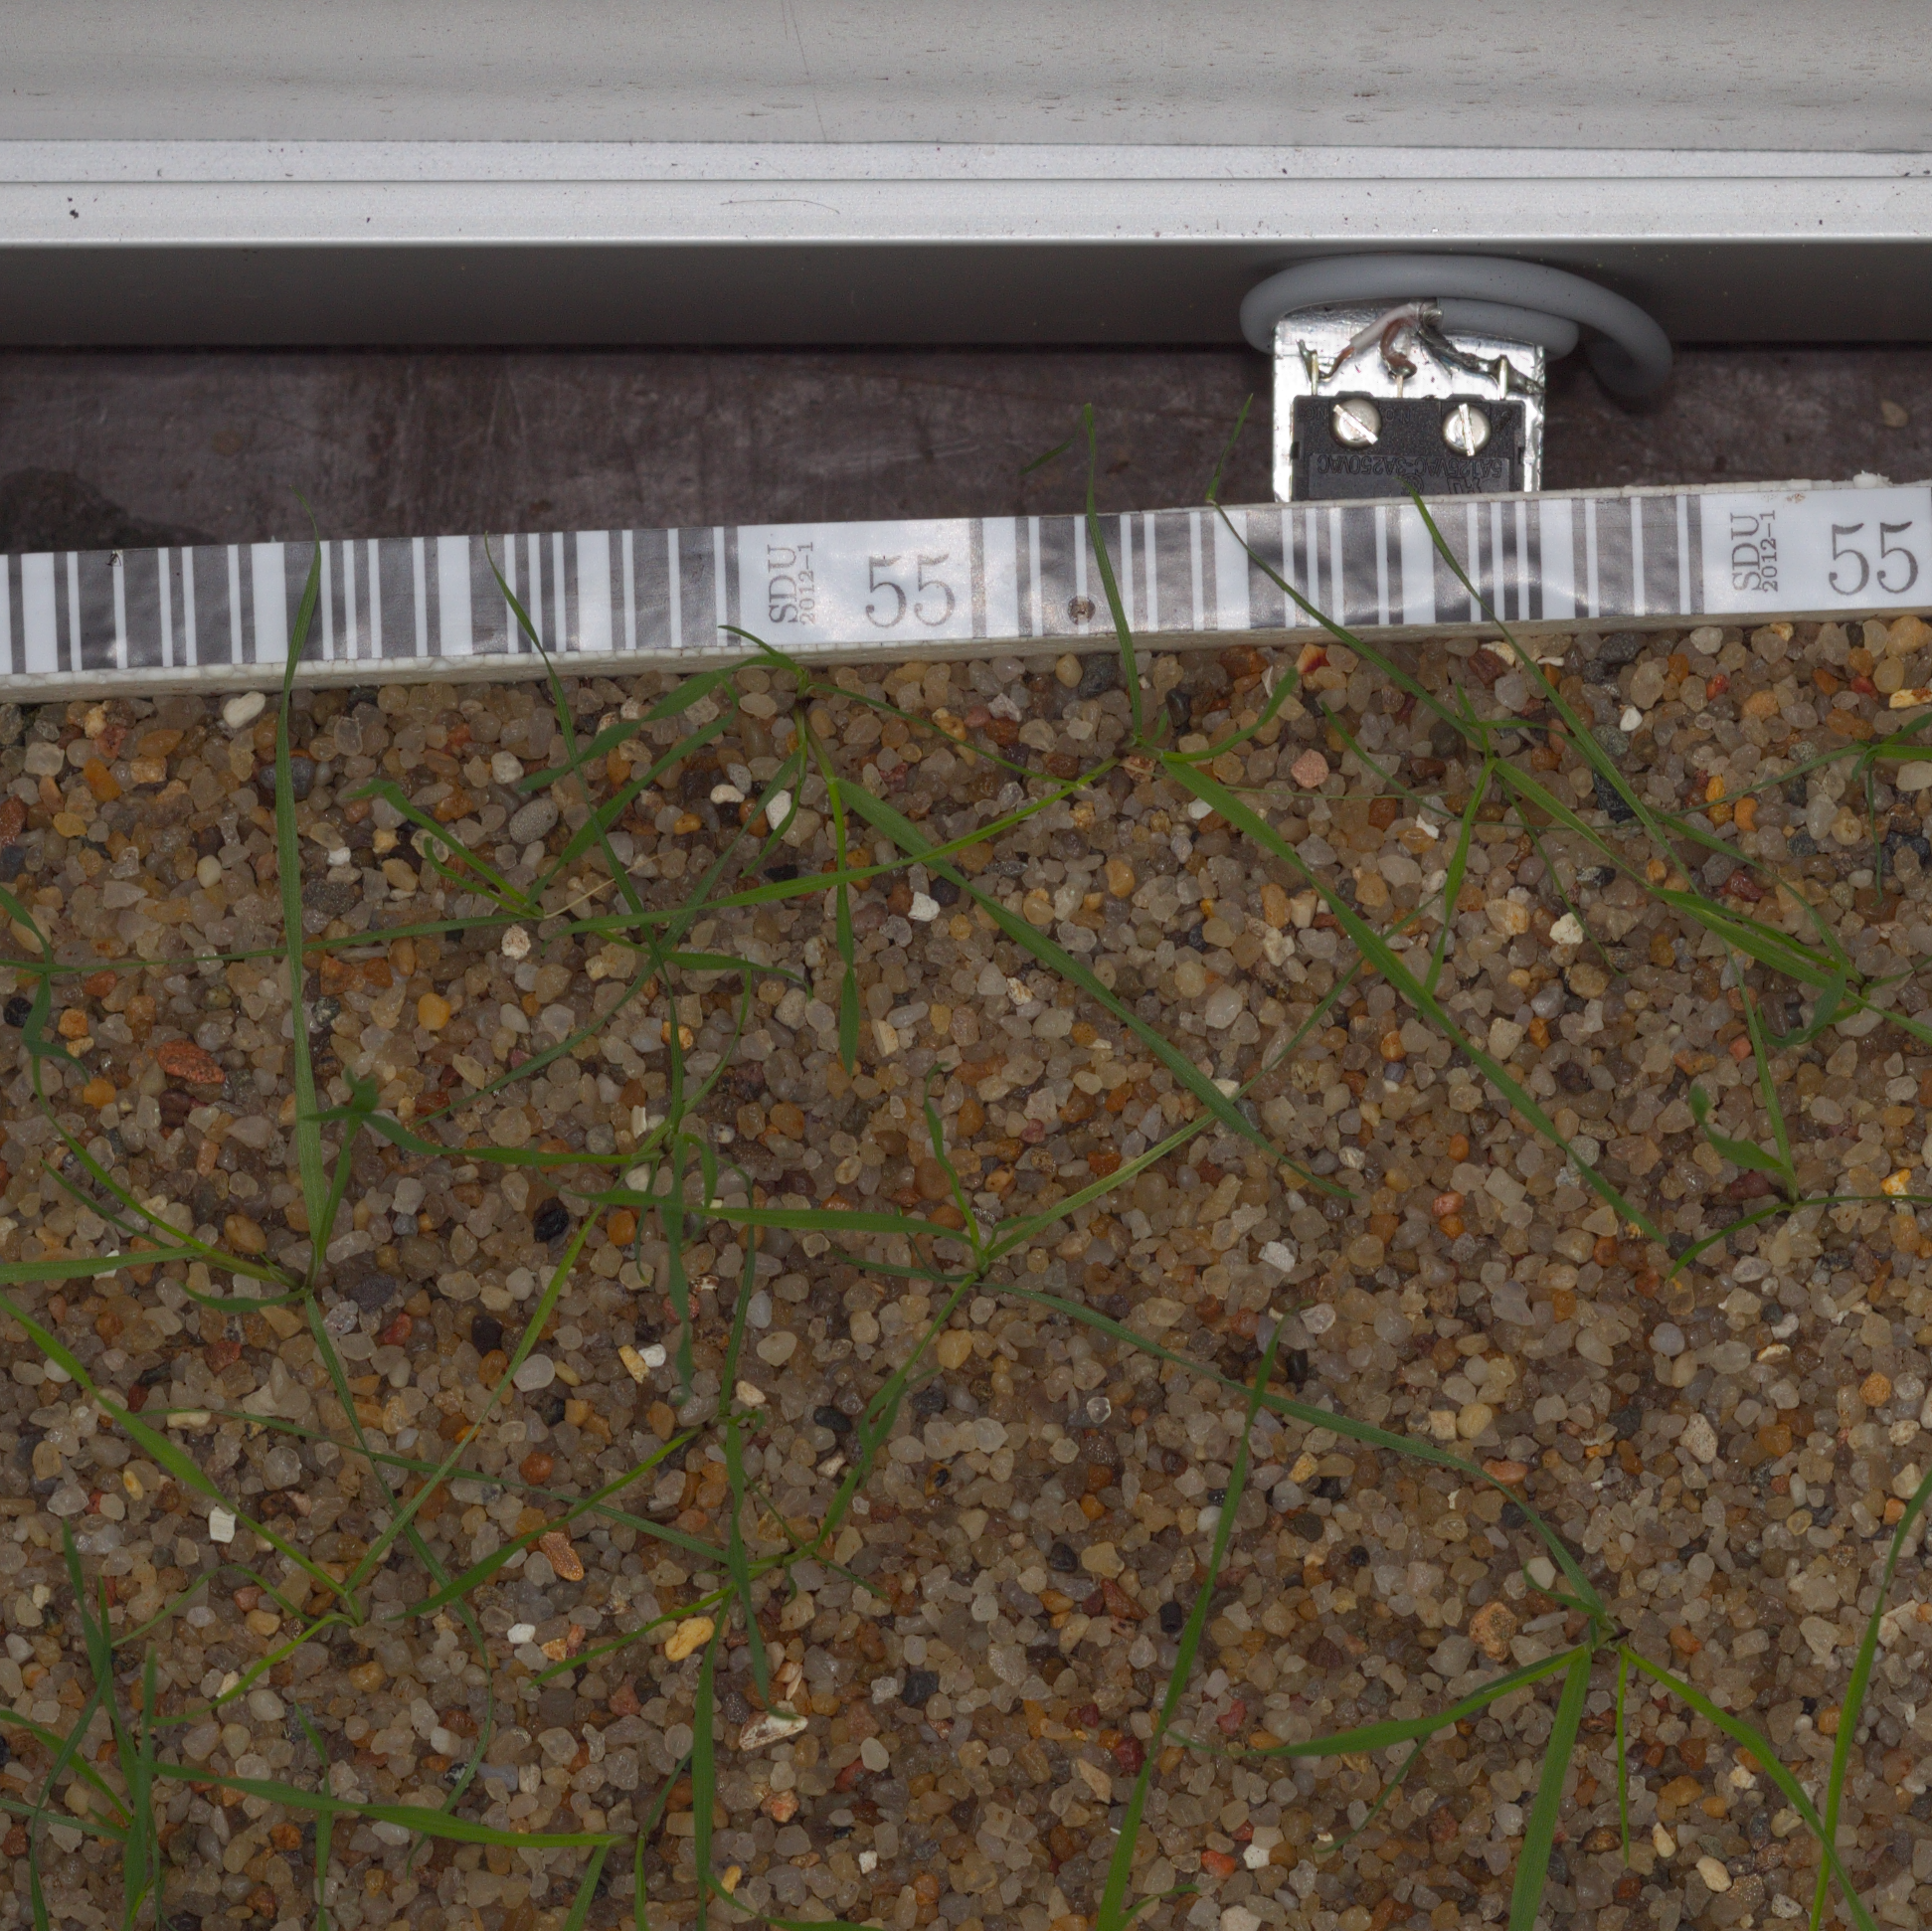
Label: loose_silkybent